Dhane Smith

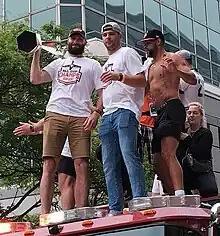
Smith, on the right, celebrating the 2023 NLL championship with teammates Steve Priolo (left) and Nick Weiss (center)

Dhane Smith (born January 22, 1992) is a Canadian professional lacrosse player for the Buffalo Bandits of the National Lacrosse League. He is also a player for the Chaos Lacrosse Club in the Premier Lacrosse League. He also plays for the Canadian men's indoor lacrosse team and the Canada men's lacrosse team.